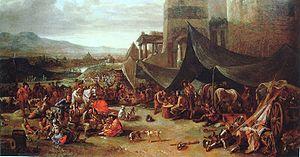
Le sac de Rome est un événement militaire qui s'est produit le 6 mai 1527. Il est l'œuvre de troupes espagnoles, italiennes, ainsi que de lansquenets luthériens au service de l'empereur Charles Quint, commandées par Charles III de Bourbon. C'est un épisode de la septième guerre d'Italie.
Cette page concerne l'année 1527 du calendrier julien.
Johannes Lingelbach est un peintre néerlandais du siècle d'or. Il est apparenté à la deuxième génération de Bamboccianti, qui regroupe des peintres de scènes de genre, appelées les "bambochades", et ayant œuvré en Italie pendant la période 1625-1700. Il est connu pour ses peintures de paysages, d'ensembles architecturaux, de scènes de genre, et de scènes historiques.